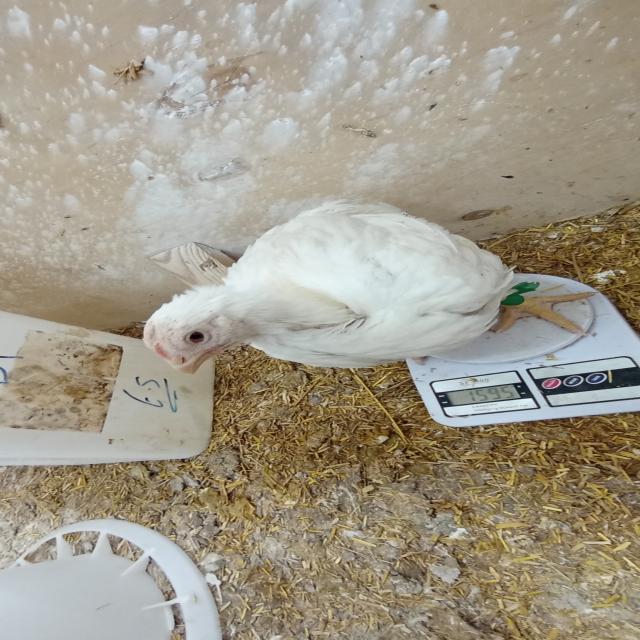
Weight: 1599 g